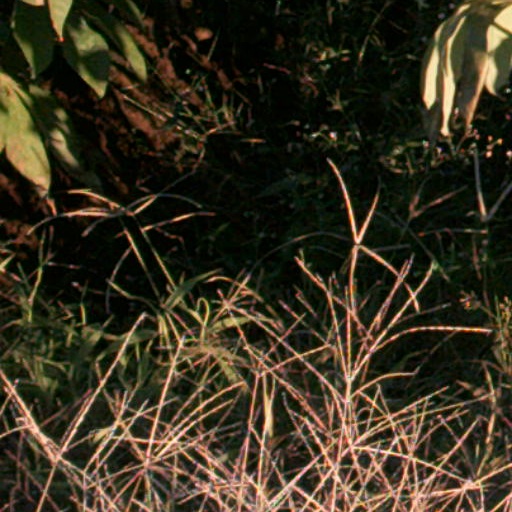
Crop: cassava